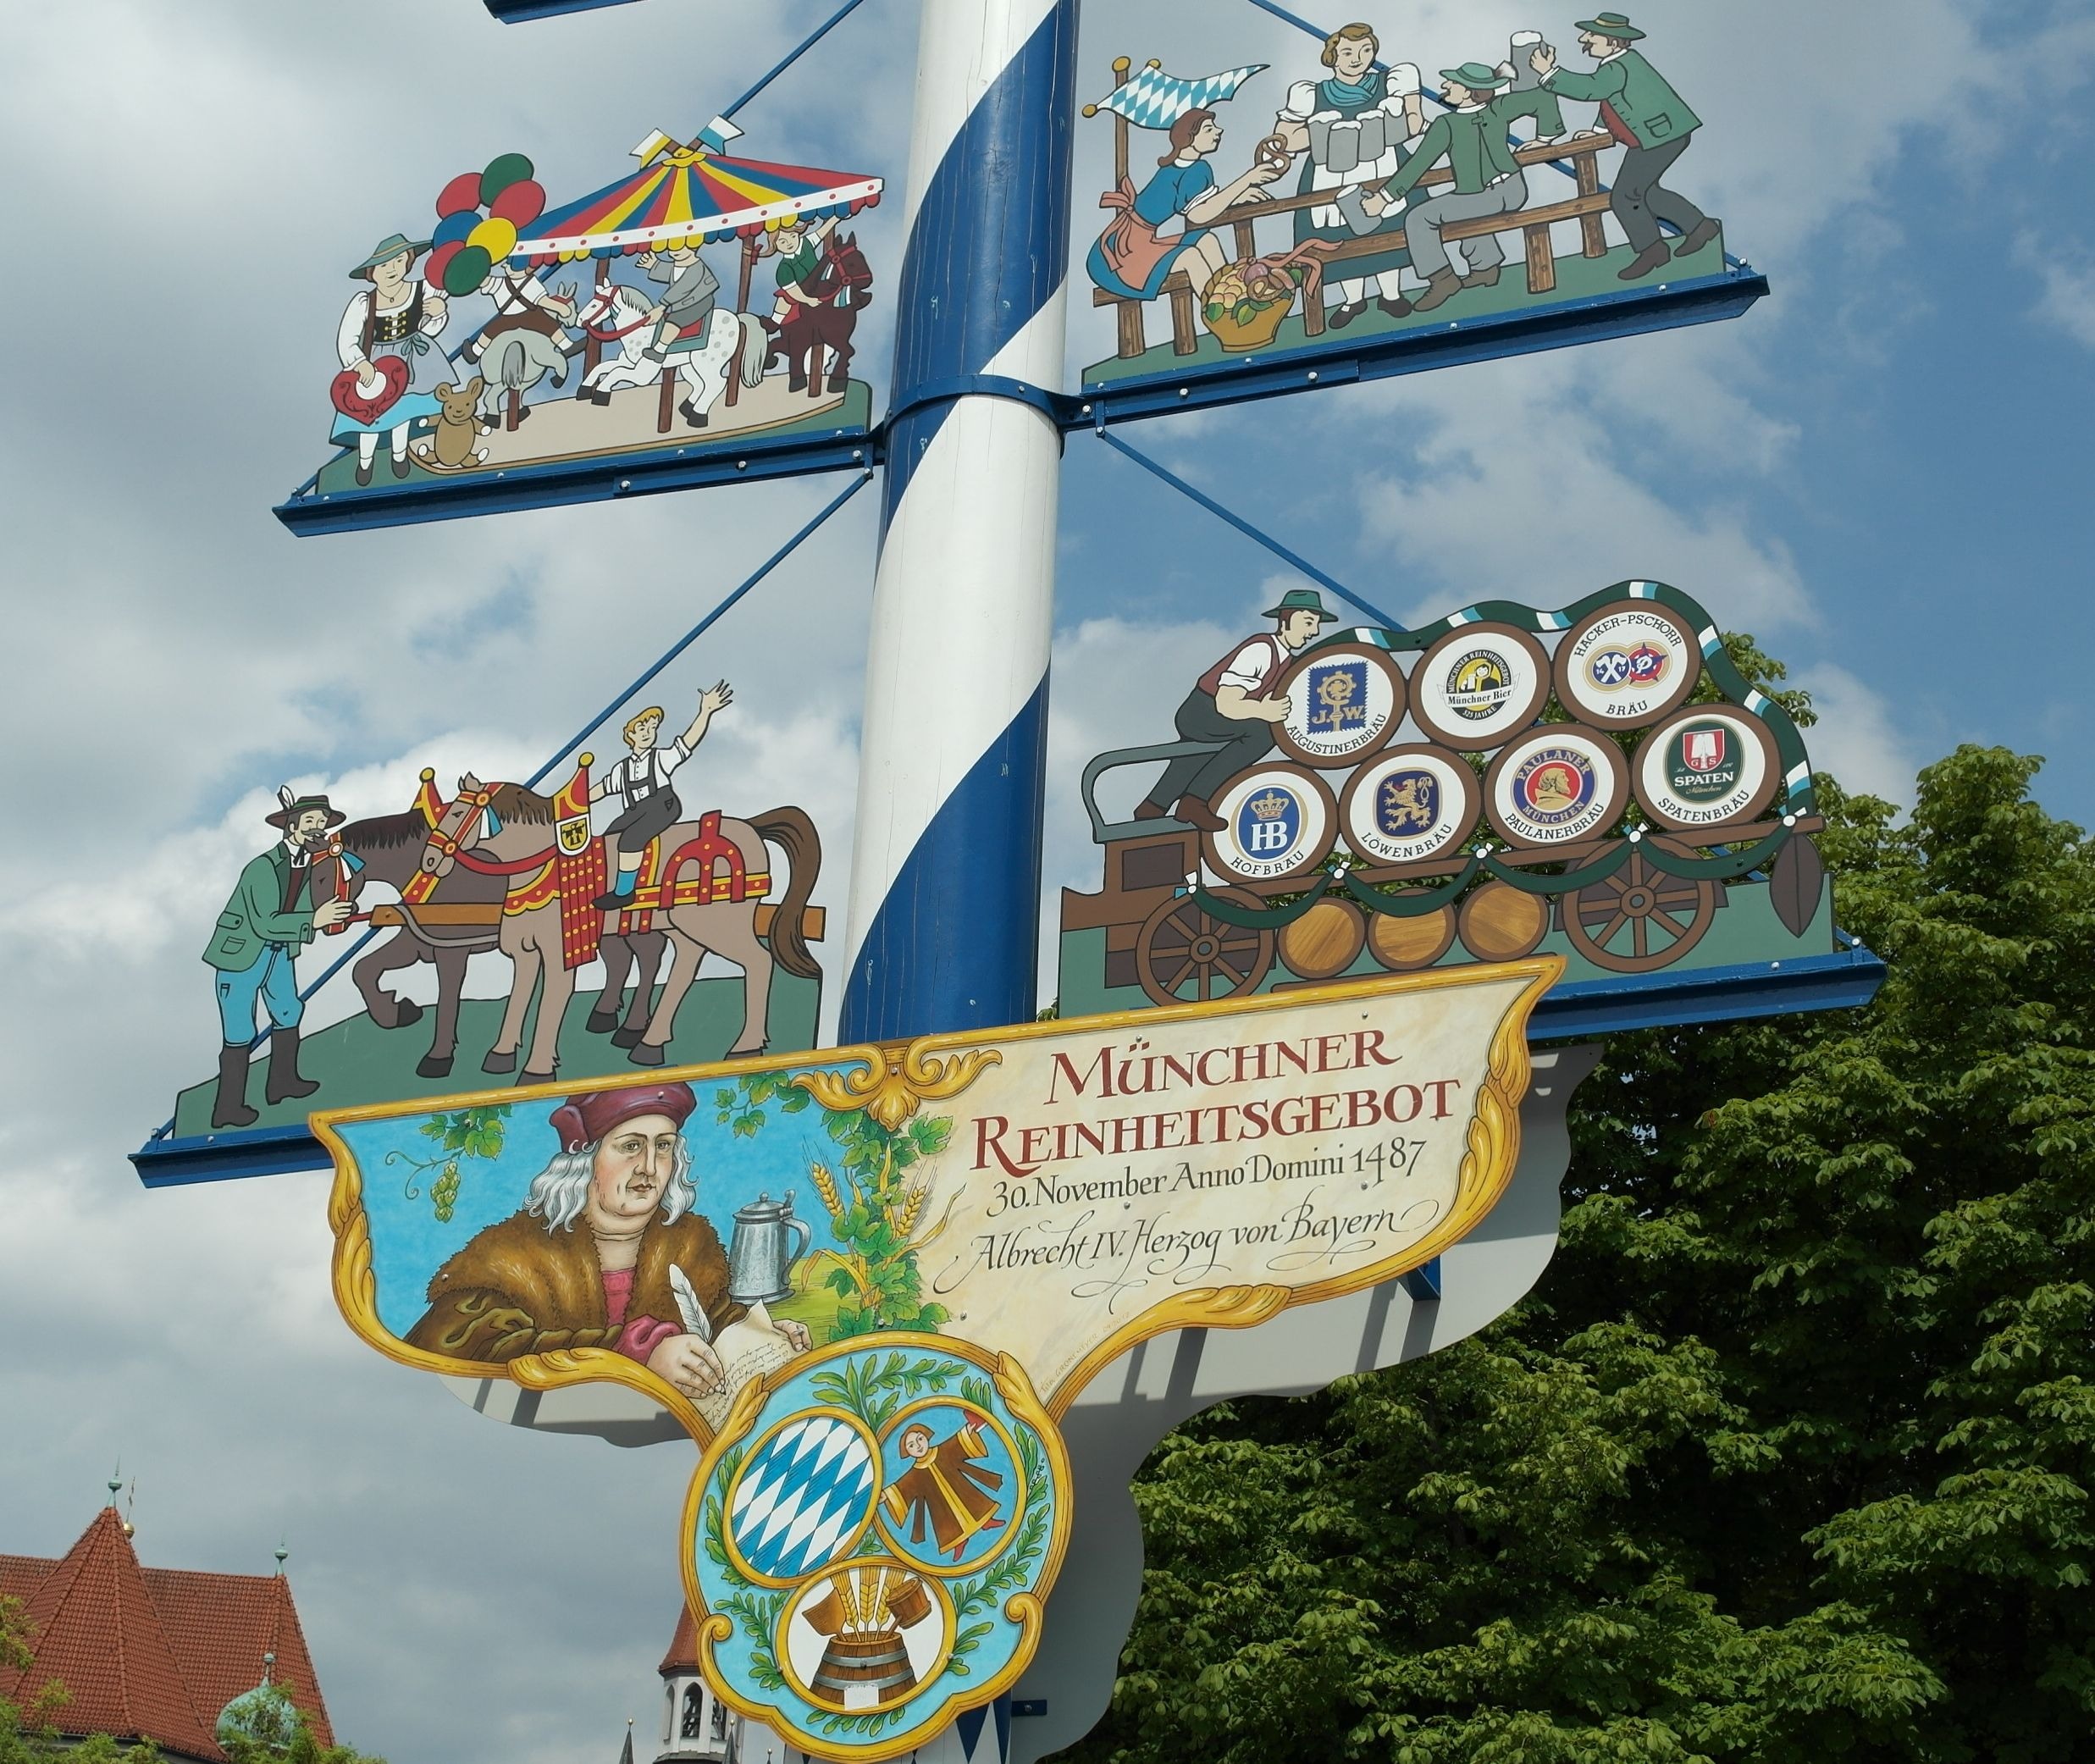
advertising, amusement park, park, beer, festival, resort, bavaria, tradition, fair, munich, viktualienmarkt, maypole, amusement ride